The Adventures of Gilligan's Island

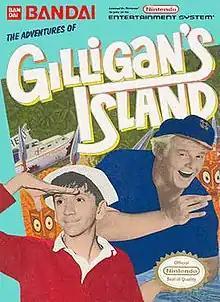
Cover art

The Adventures of Gilligan's Island (also known as Gilligan's Island: The Video Game) is a single-player Nintendo Entertainment System video game by Bandai that is based on the 1960s sitcom "Gilligan's Island".